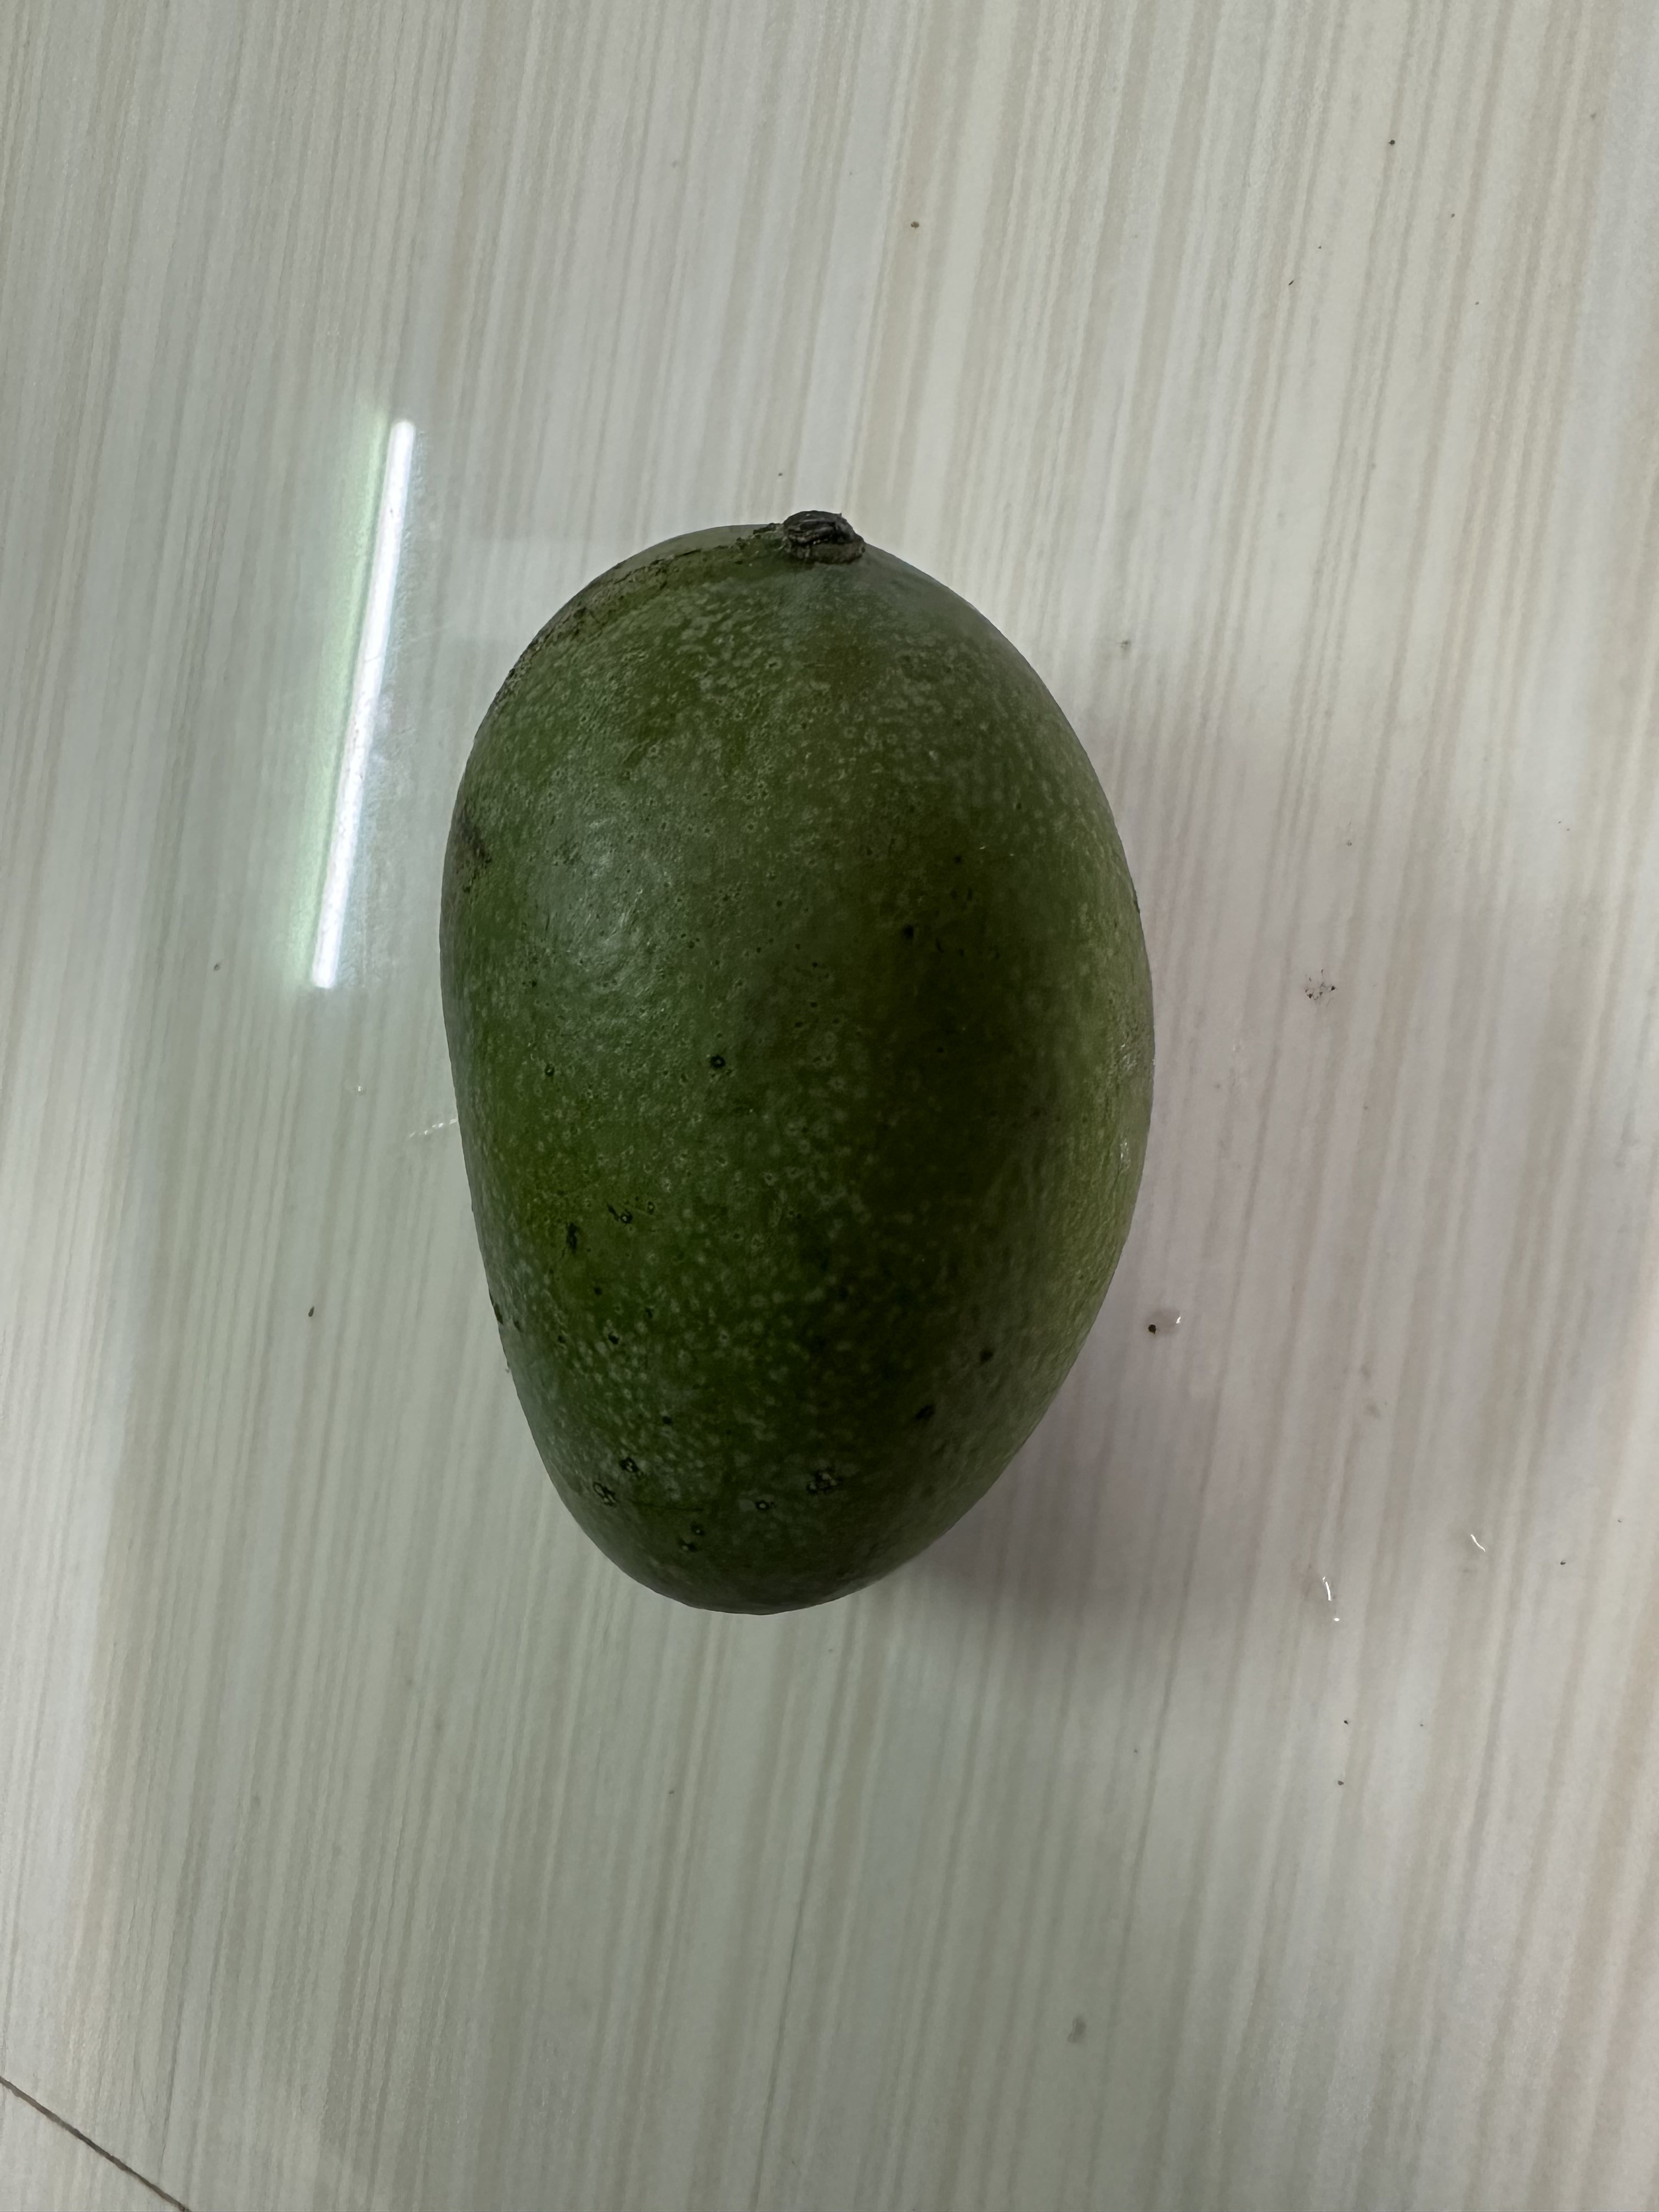
Mango variety: Amrapali